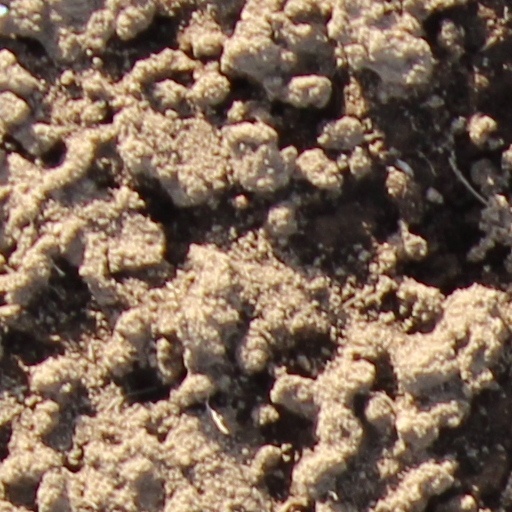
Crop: wheat